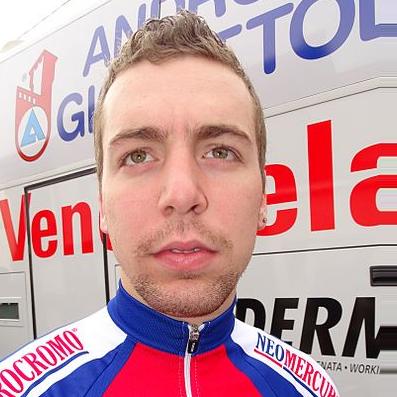
Age: 22